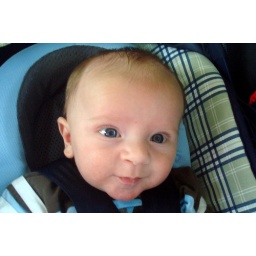
Asher doesn't realize he's back in the car seat for another LONG car ride.